Battle of the Santa Cruz Islands

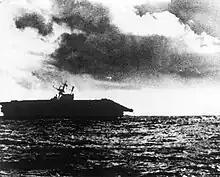
"Hornet", sinking and abandoned

At 08:50, the lead US attack formation from "Hornet" spotted four ships from Abe's Vanguard force. Pressing on, the US aircraft sighted the Japanese carriers and prepared to attack. Three Zeros from "Zuihō" attacked the formation's Wildcats, drawing them away from the bombers they were assigned to protect. Thus, the dive bombers in the first group initiated their attacks without fighter escort. Twelve Zeros from the Japanese carrier CAP attacked the SBD formation, shot down two (including Widhelm's, though he survived), and forced two more to abort. The remaining 11 SBDs commenced their attack dives on "Shōkaku" at 09:27, hitting her with three to six bombs, wrecking her flight deck, and causing serious damage to the interior of the ship. The final SBD of the 11 lost track of "Shōkaku" and instead dropped its bomb near the Japanese destroyer , causing minor damage. The six TBFs in the first strike force, having become separated from their strike group, did not find the Japanese carriers and eventually turned back towards "Hornet". On the way back, they attacked the Japanese heavy cruiser , missing with all their torpedoes.